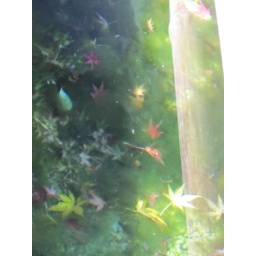
flow in the clear water